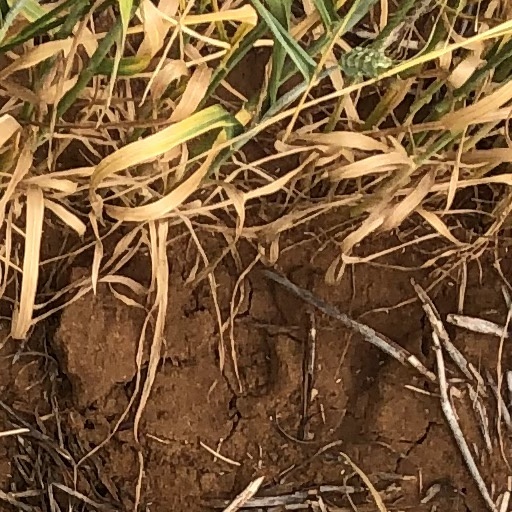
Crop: wheat